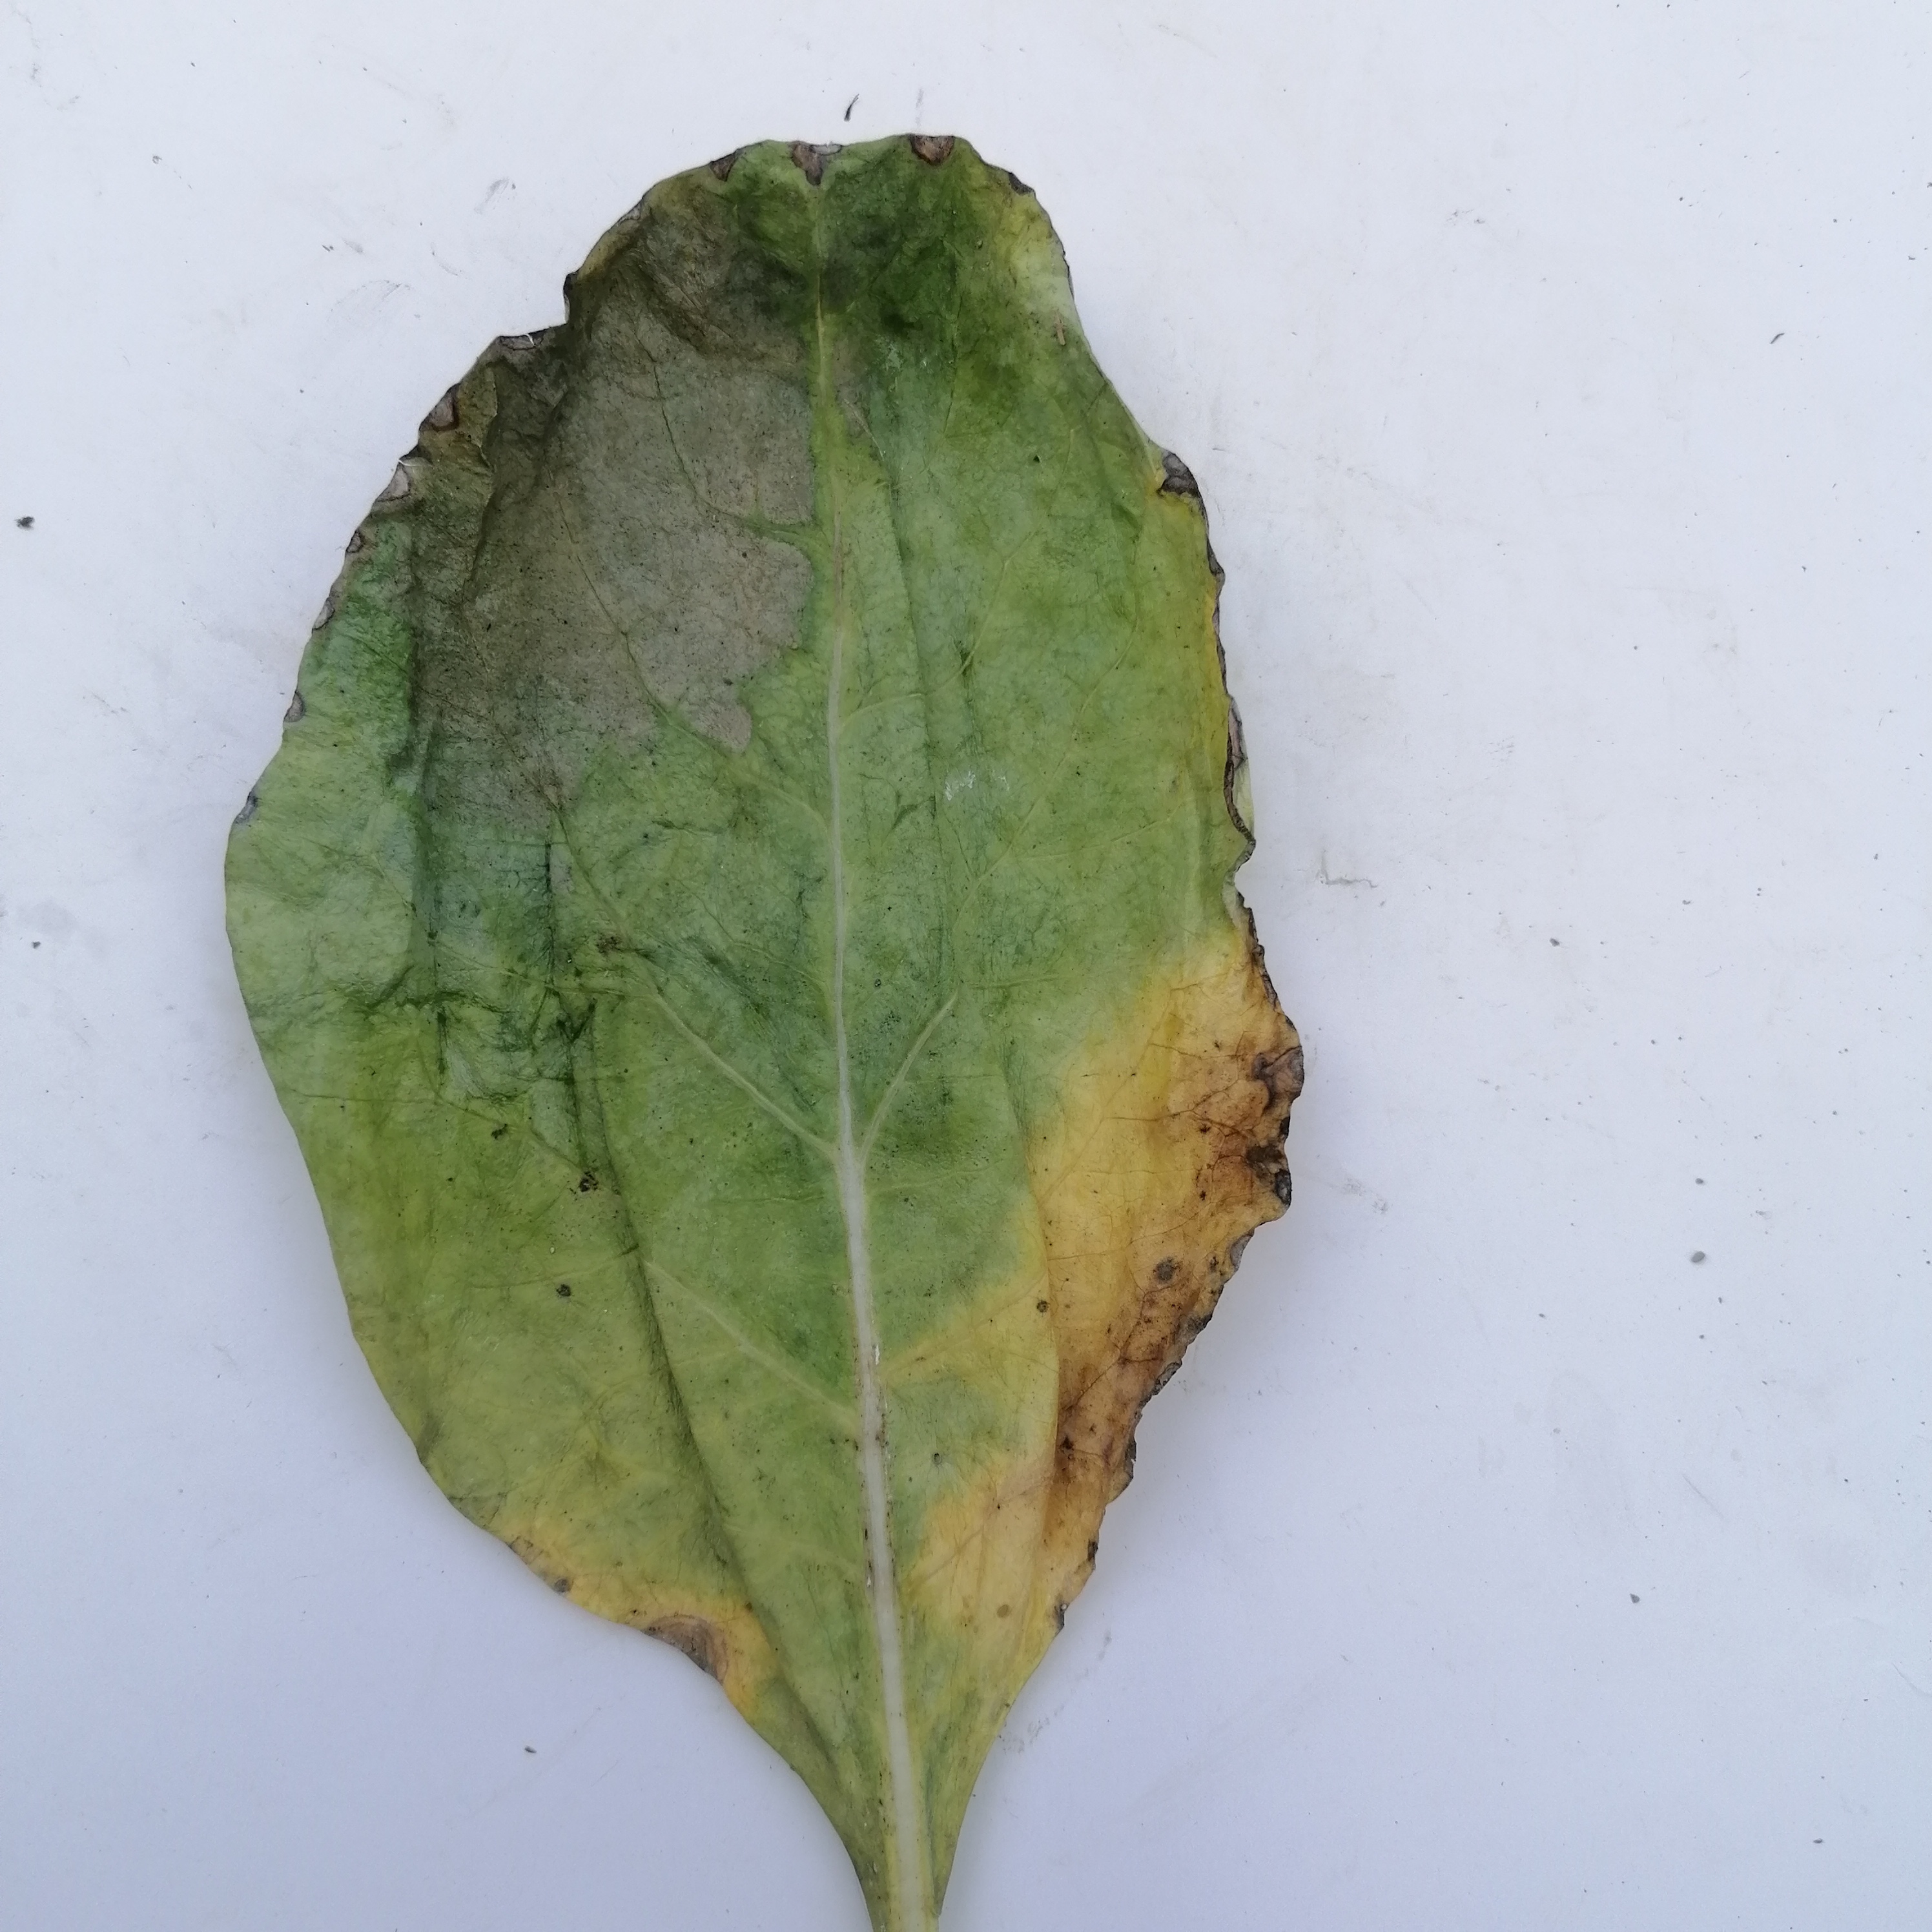
Label: Black Rot